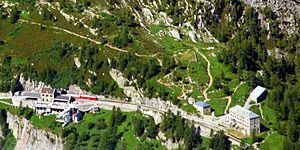
Le Montenvers, vallée de Chamonix, France
Le chemin de fer du Montenvers est une ligne de chemin de fer à crémaillère française de Haute-Savoie à voie métrique de 5,1 kilomètres. Elle a été inaugurée en 1909, et relie Chamonix-Mont-Blanc au Montenvers, un point de vue sur la mer de Glace qui permet aux touristes d'accéder à une grotte de glace. En 2009, avec plus de 800 000 voyageurs, cette ligne était l'attraction touristique la plus fréquentée de la région Rhône-Alpes.